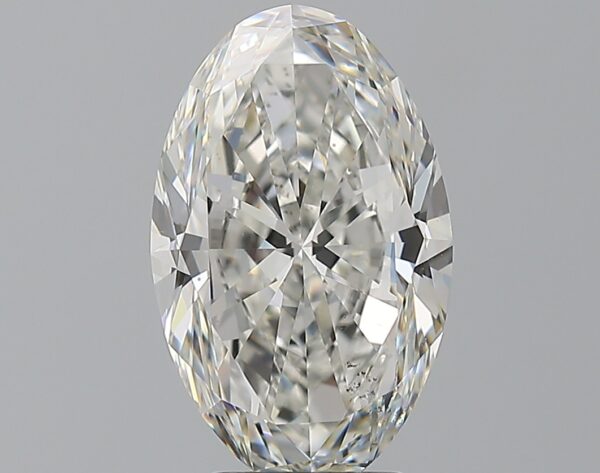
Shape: oval
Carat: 3.6
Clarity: SI1
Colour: F
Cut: EX
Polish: EX
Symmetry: EX
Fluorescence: N
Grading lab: GIA
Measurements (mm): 12.95 x 8.11 x 5.03